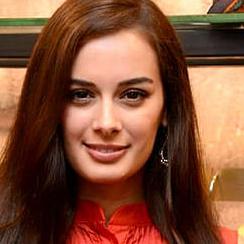
Age: 26